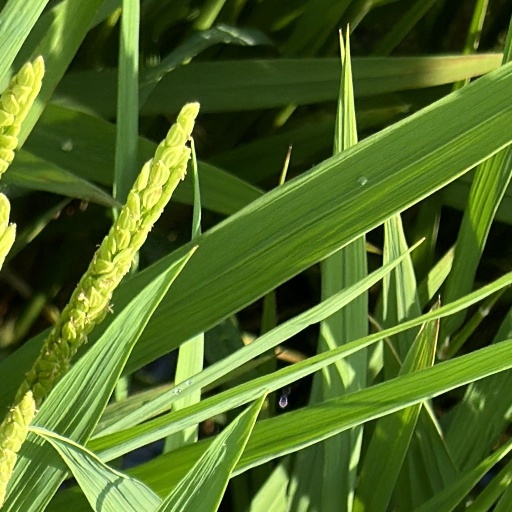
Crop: rice